Robert Bevan (artist)

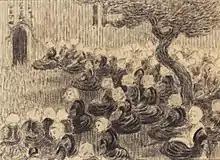
"Breton Churchyard", c. 1893

Bevan returned to Brittany in 1893. There is no evidence that he had ever met Van Gogh but it is obvious in the swirling trees and landscape of his Breton drawings that he knew his work. It is known that he was friendly with Paul Gauguin, who gave him several prints. Bevan also received encouragement from Renoir, particularly in his drawing of horses. Although not evident in the few paintings that survive from this period it is in his drawings, early prints, and two surviving wax panels that the obvious influence of Pont-Aven synthetism can be seen.